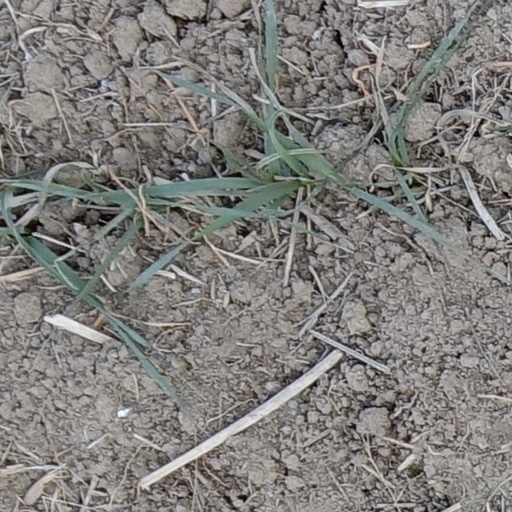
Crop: wheat